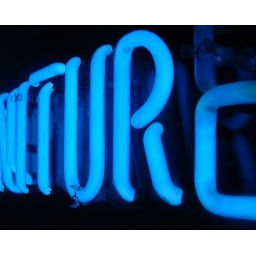
a close up photo of a neon sign on main street in zelienople.